Gas cylinder

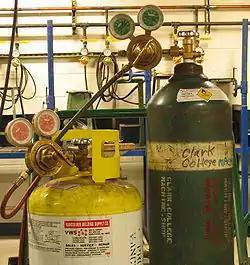
Industrial compressed gas cylinders used for oxy-fuel welding and cutting of steel.

A gas cylinder is a pressure vessel for storage and containment of gases at above atmospheric pressure. Gas storage cylinders may also be called "bottles". Inside the cylinder the stored contents may be in a state of compressed gas, vapor over liquid, supercritical fluid, or dissolved in a substrate material, depending on the physical characteristics of the contents. A typical gas cylinder design is elongated, standing upright on a flattened or dished bottom end or foot ring, with the cylinder valve screwed into the internal neck thread at the top for connecting to the filling or receiving apparatus.